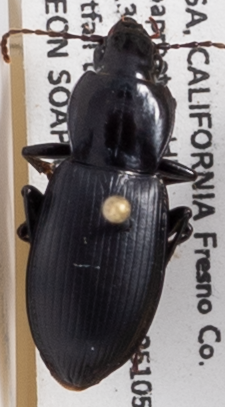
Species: Pterostichus ordinarius
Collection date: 2018-06-18
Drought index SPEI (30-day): -0.574
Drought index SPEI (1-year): -0.32
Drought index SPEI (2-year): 0.8